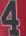
Number: 4